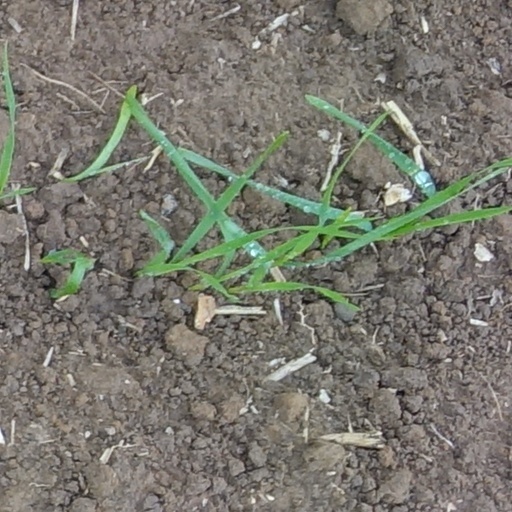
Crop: wheat